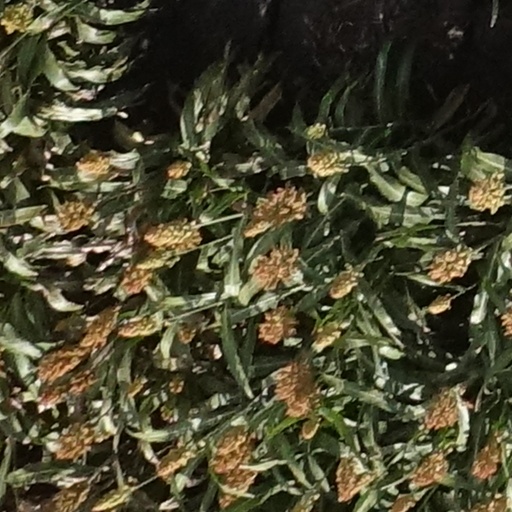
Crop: sorghum